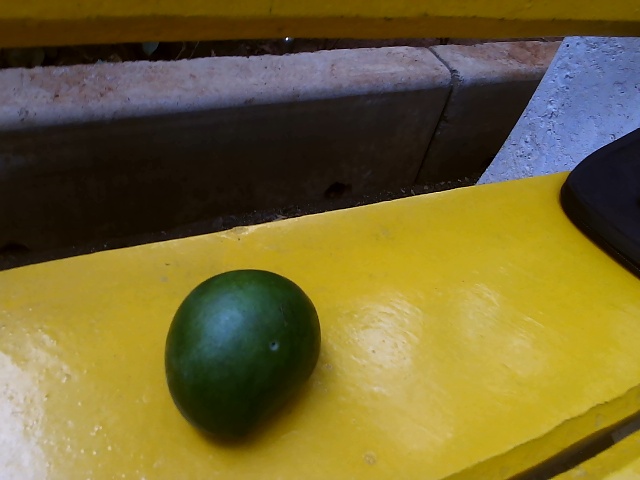
Label: Raw_Mango